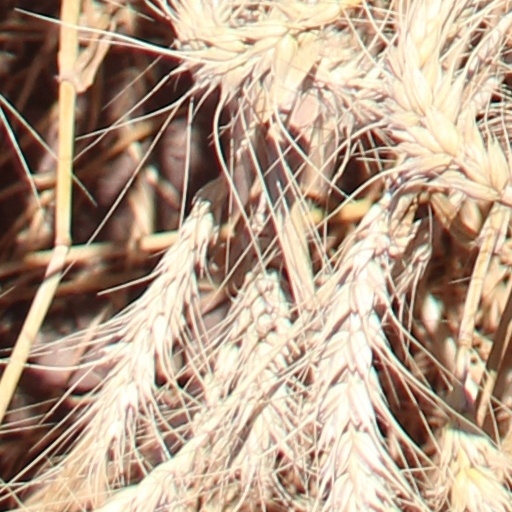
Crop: wheat